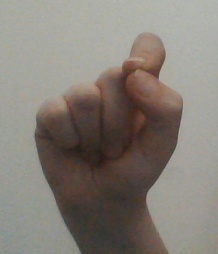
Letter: fa